Living with the Land

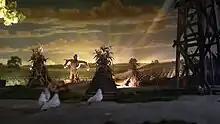
The prairie diorama within the Living with the Land attraction

The dark-ride portion of this attraction opens with a scene of a deciduous forest in the middle of a thunderstorm. This illustrates how the forces that shape the land can appear destructive to us. The boat then sails through artificial biomes representing a tropical rainforest, a desert and the American prairie. Some of the Audio-Animatronic figures in this section were originally created for the never-built Magic Kingdom attraction, Western River Expedition. The biomes feature sound and lighting effects, in addition to heat, wind and mist, to simulate real conditions. The boats float through a small theater that illustrates the relationship between humans and the environment, and the ways that we have been modifying the land to better serve our purposes.